Swellendam

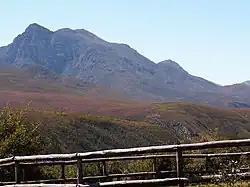
The Grootvadersbosch Nature Reserve against the Langeberg Mountains

Three nature reserves are situated near Swellendam, Marloth Nature Reserve, Sanbona Wildlife Reserve and Bontebok National Park. Bontebok National Park is where the rare bontebok was protected when it was close to extinction. The population has increased from 17 individuals in 1931 to a sustainable number today.